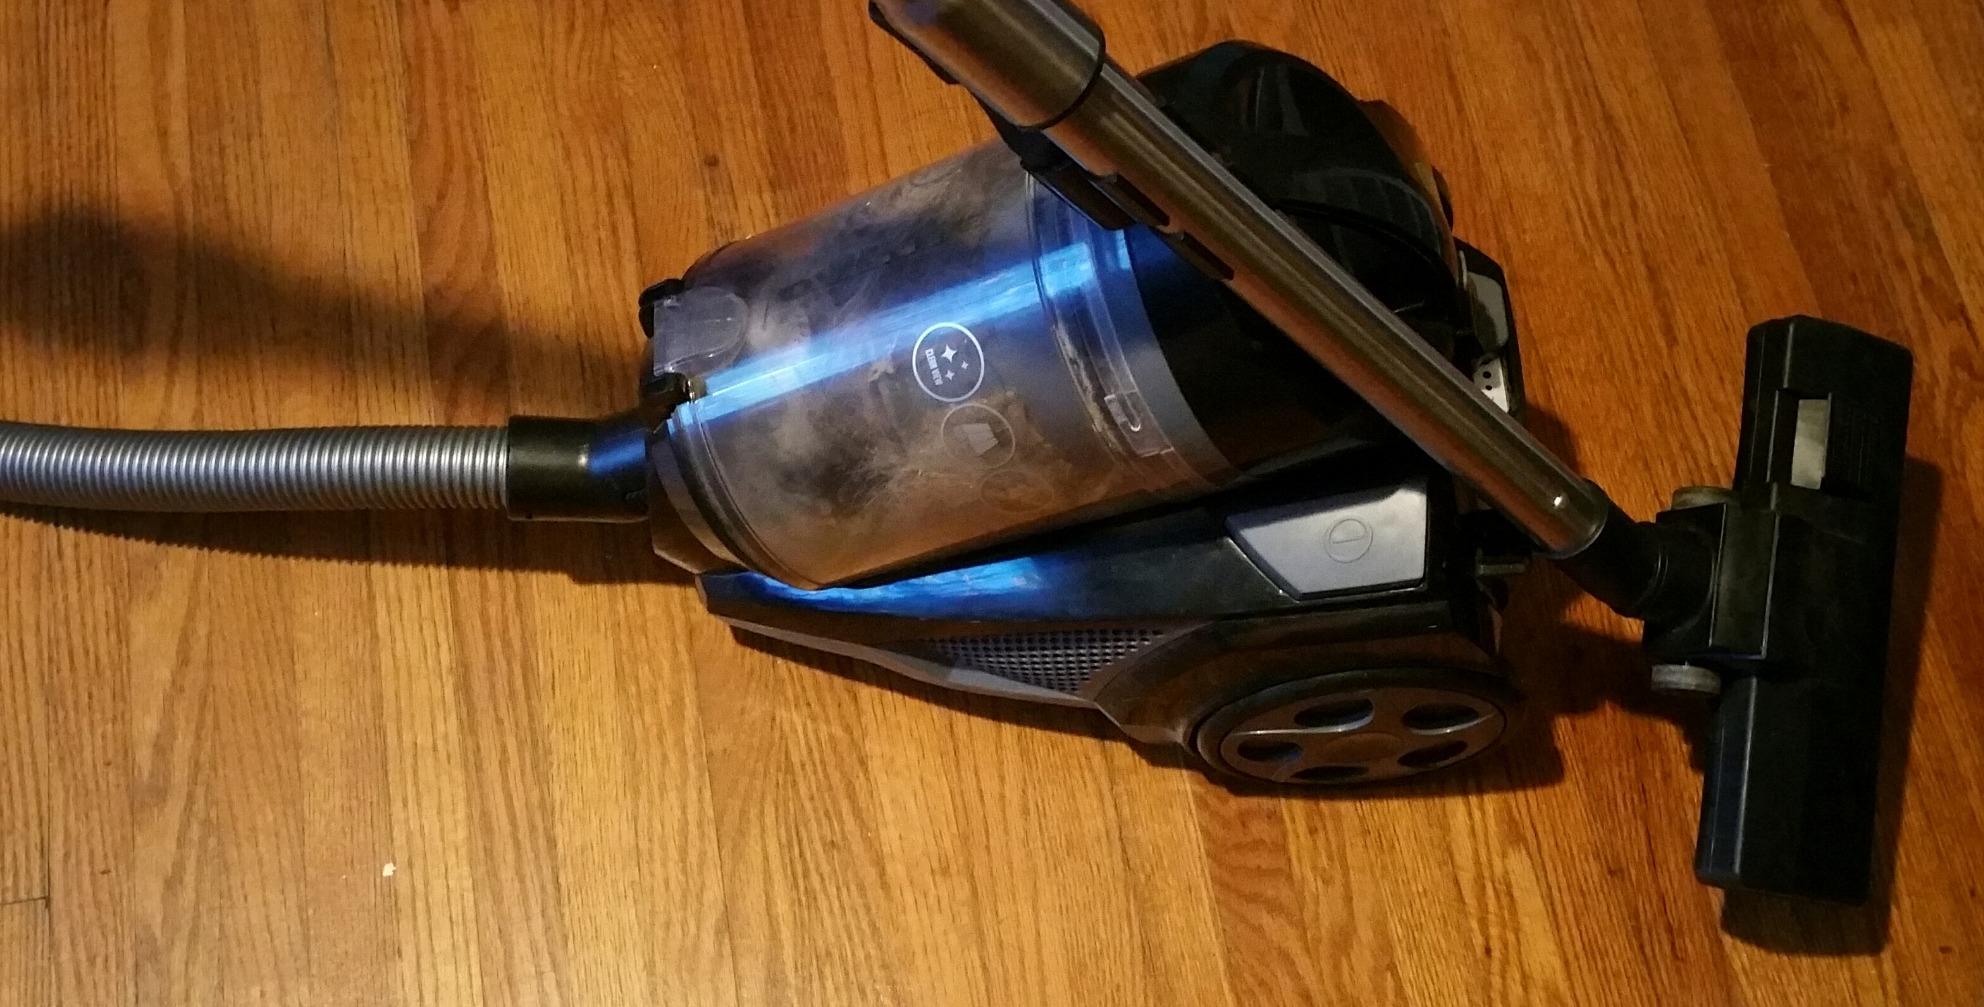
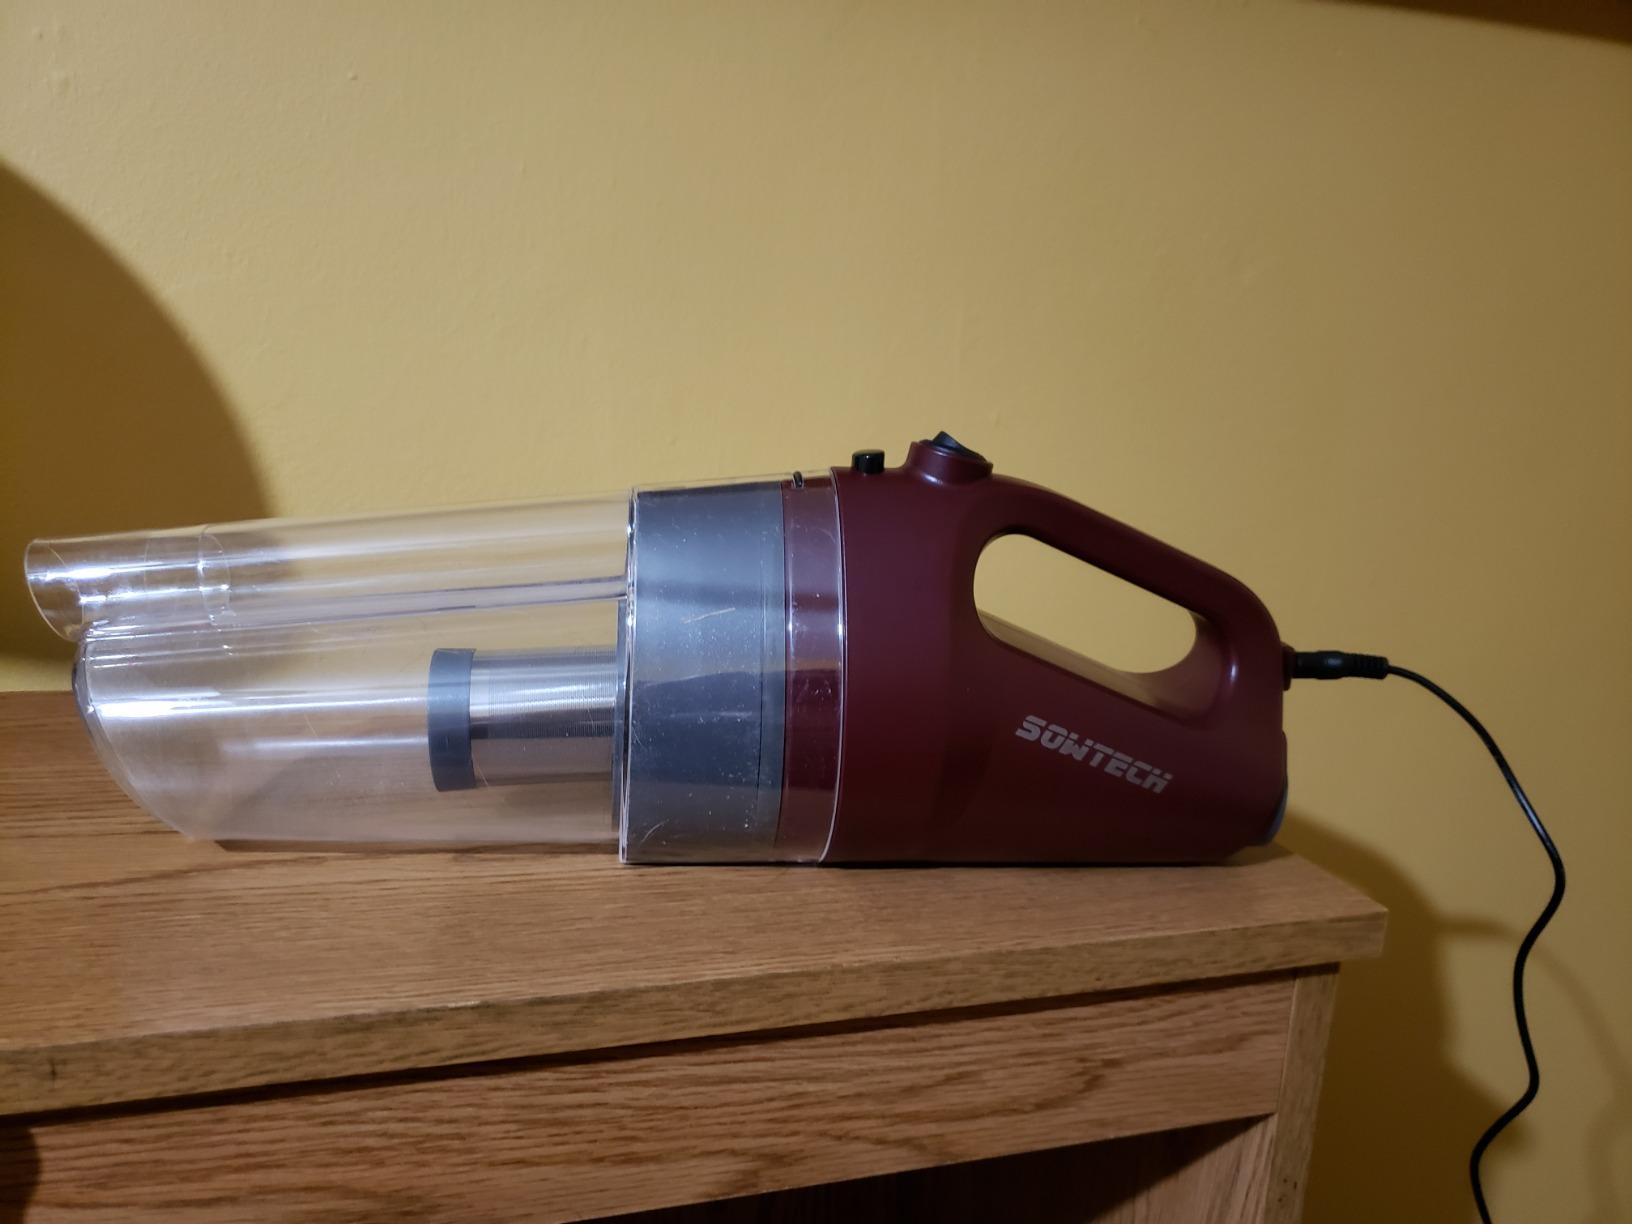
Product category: items_vacuum
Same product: no